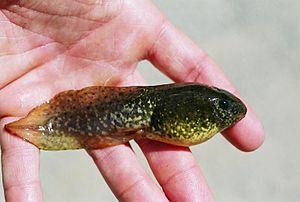
Lithobates catesbeianus est une espèce d'amphibien de la famille des Ranidae. Elle est appelée ouaouaron, grenouille mugissante ou grenouille-taureau. Le mot « ouaouaron » est d'origine wendat. Cette espèce est la plus grosse grenouille d'Amérique du Nord. Elle a été introduite dans de nombreux pays du monde et est aujourd'hui qualifiée d'espèce invasive.